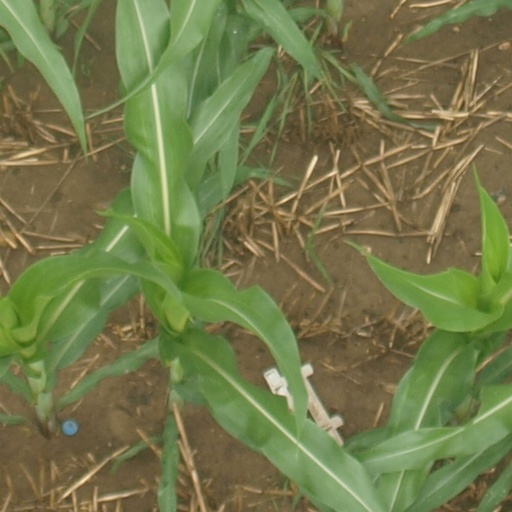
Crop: maize; corn